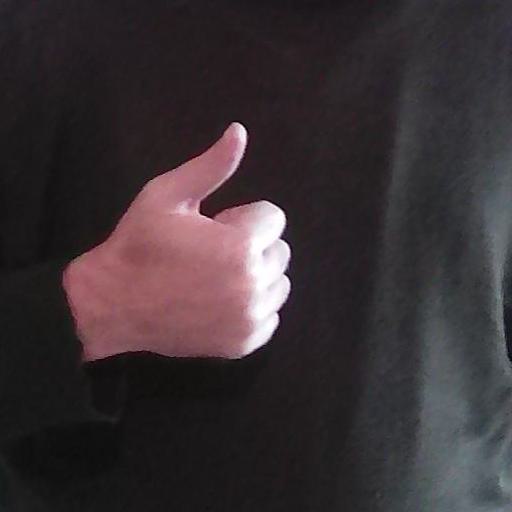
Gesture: like